Geography of Scotland

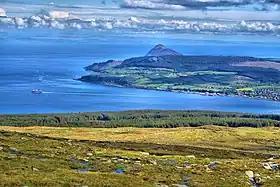
North Ayrshire's population is split across two areas; the main area on Scotland's west coast, and the Isle of Arran, separated from the mainland by the Firth of Clyde

The Hebridean island of Tiree received a total of 329 hours of sunshine in May 1946 and again in May 1975, the highest number of sunshine hours ever recorded in one month in Scotland. On the longest day of the year there is no complete darkness over the northern isles of Scotland. Lerwick, in Shetland, has four hours more daylight at midsummer than London, although this is reversed in midwinter. Annual average sunshine totals vary from as little as 711–1140 hours in the Highlands and the north-west up to 1471–1540 hours on the extreme eastern and south-western coasts.